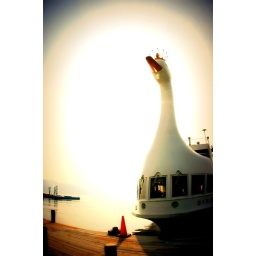
a swan boat in Suwako-lake